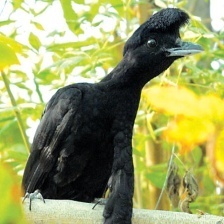
Species: UMBRELLA BIRD
Scientific name: CEPHALOPTERUS